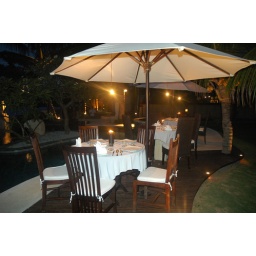
Dining tables by the pool with candles all around